Julie J. Chung

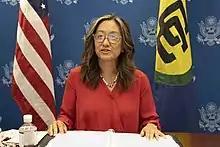
Chung joins Secretary Blinken’s virtual roundtable with Foreign Ministers of the Caribbean Community (CARICOM), from the U.S. Department of State in Washington, D.C., on April 21, 2021.

After joining the Foreign Service in 1996, Chung's first overseas post was as a consular officer at the United States Consulate General Guangzhou, China. At the United States Embassy Tokyo, Japan, she worked as the bilateral trade officer for the civil aviation and automobile sectors. While posted to the Office of Korean Affairs, Bureau of East Asian and Pacific Affairs (EAP/K), she traveled frequently to Pyongyang, North Korea, representing the U.S. working-level group for the Korean Peninsula Energy Development Organization (KEDO). In April 2003, she served as Special Assistant for EAP to Richard Armitage, Deputy Secretary of State. At the Embassy Hanoi, Vietnam, she acted as an Assistant Public Affairs Officer, and later as a coordinator for the Asia-Pacific Economic Cooperation (APEC). During her tenure as Deputy Political Counselor at the Embassy Bogota, Colombia, she managed the U.S. government's largest extradition program, as well as the United States representative to the Group of 24 (G-24). In Baghdad, Iraq, she served as Chief of Staff coordinating civilian-military foreign assistance with 13 agencies and sections.